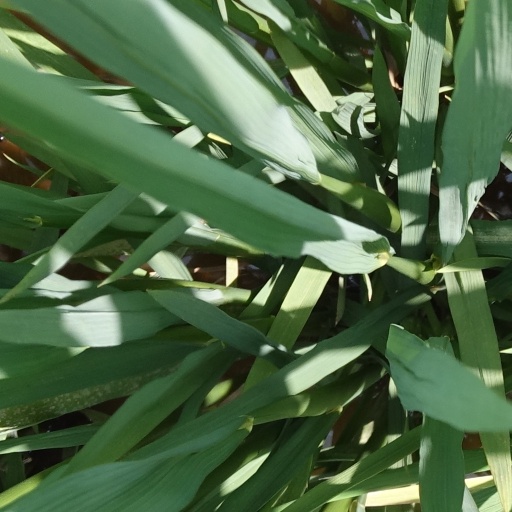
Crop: rice